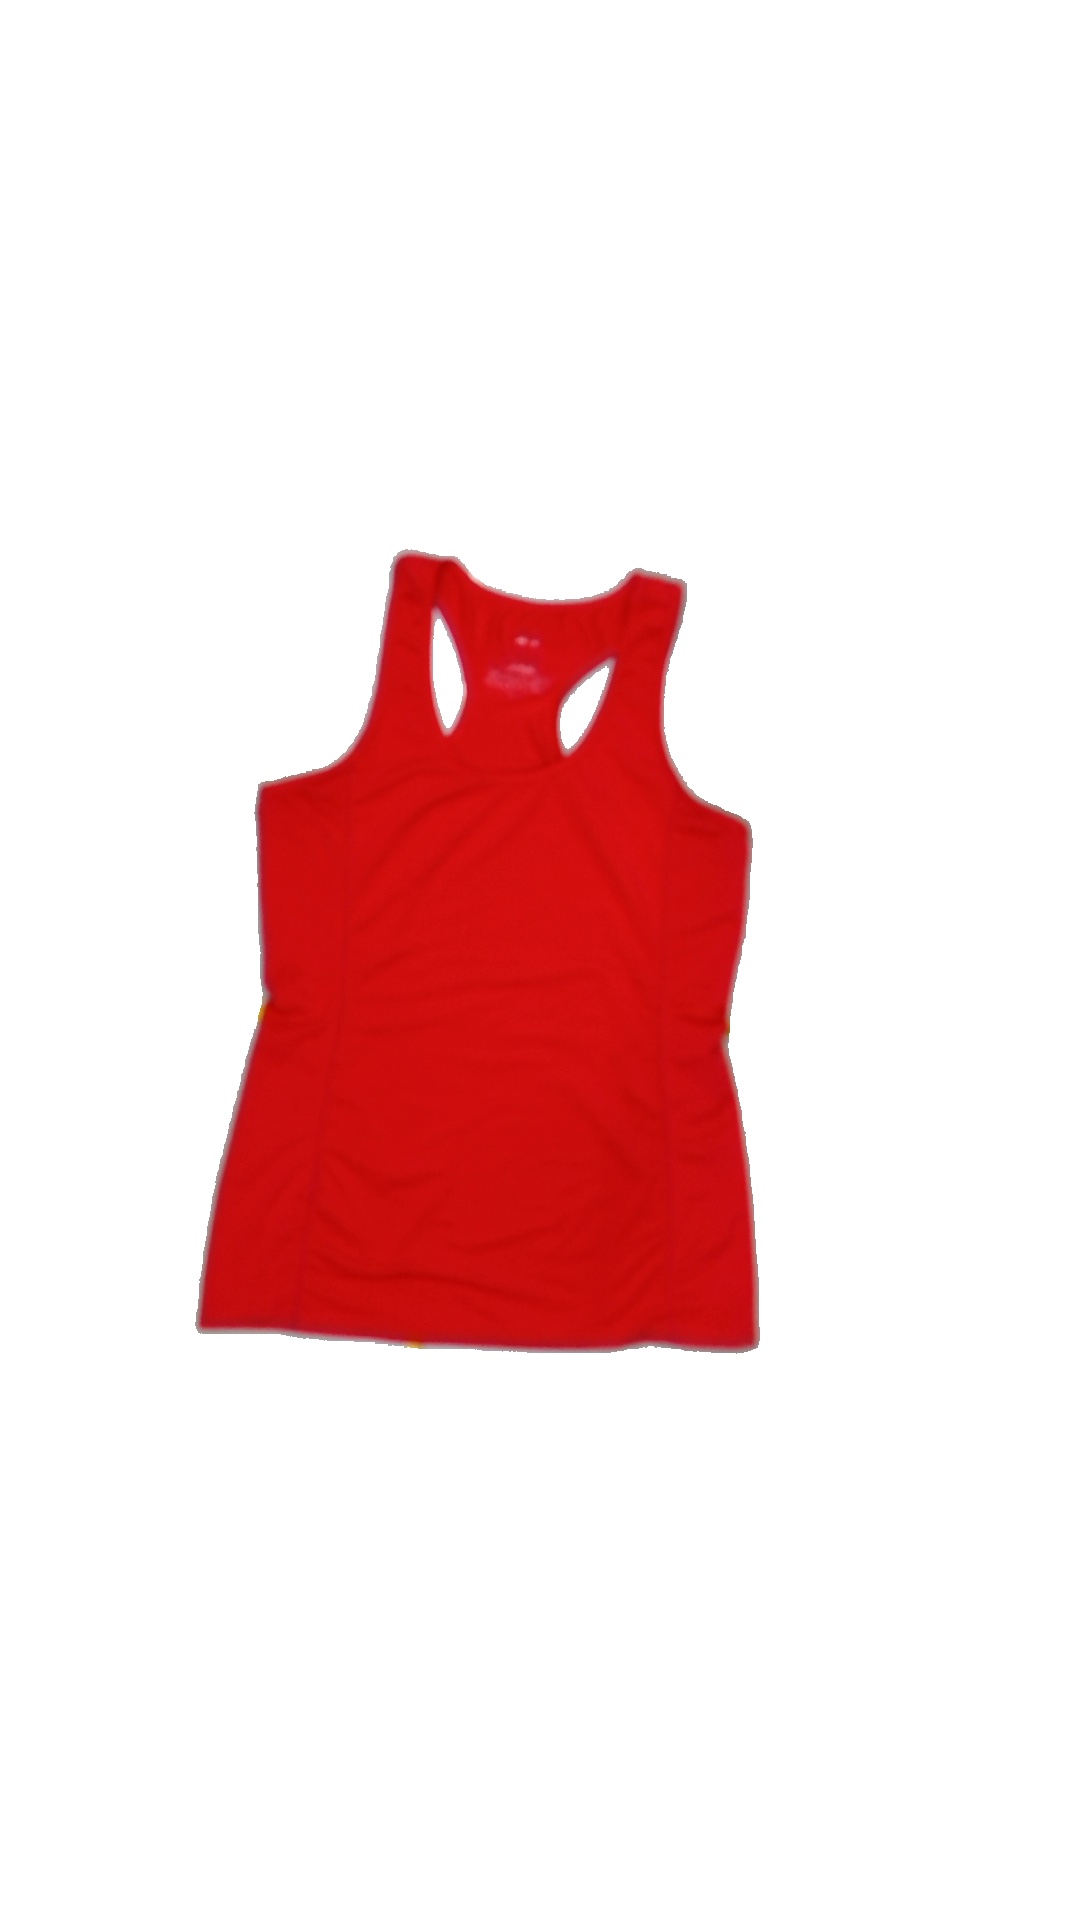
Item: Tank Top (Ladies)
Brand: Not Applicable
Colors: Pink
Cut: Regular, C-collar
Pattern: Plain
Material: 100%polyester
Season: Summer
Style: Sports
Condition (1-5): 4
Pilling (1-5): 5
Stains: No
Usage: Reuse
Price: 50-100